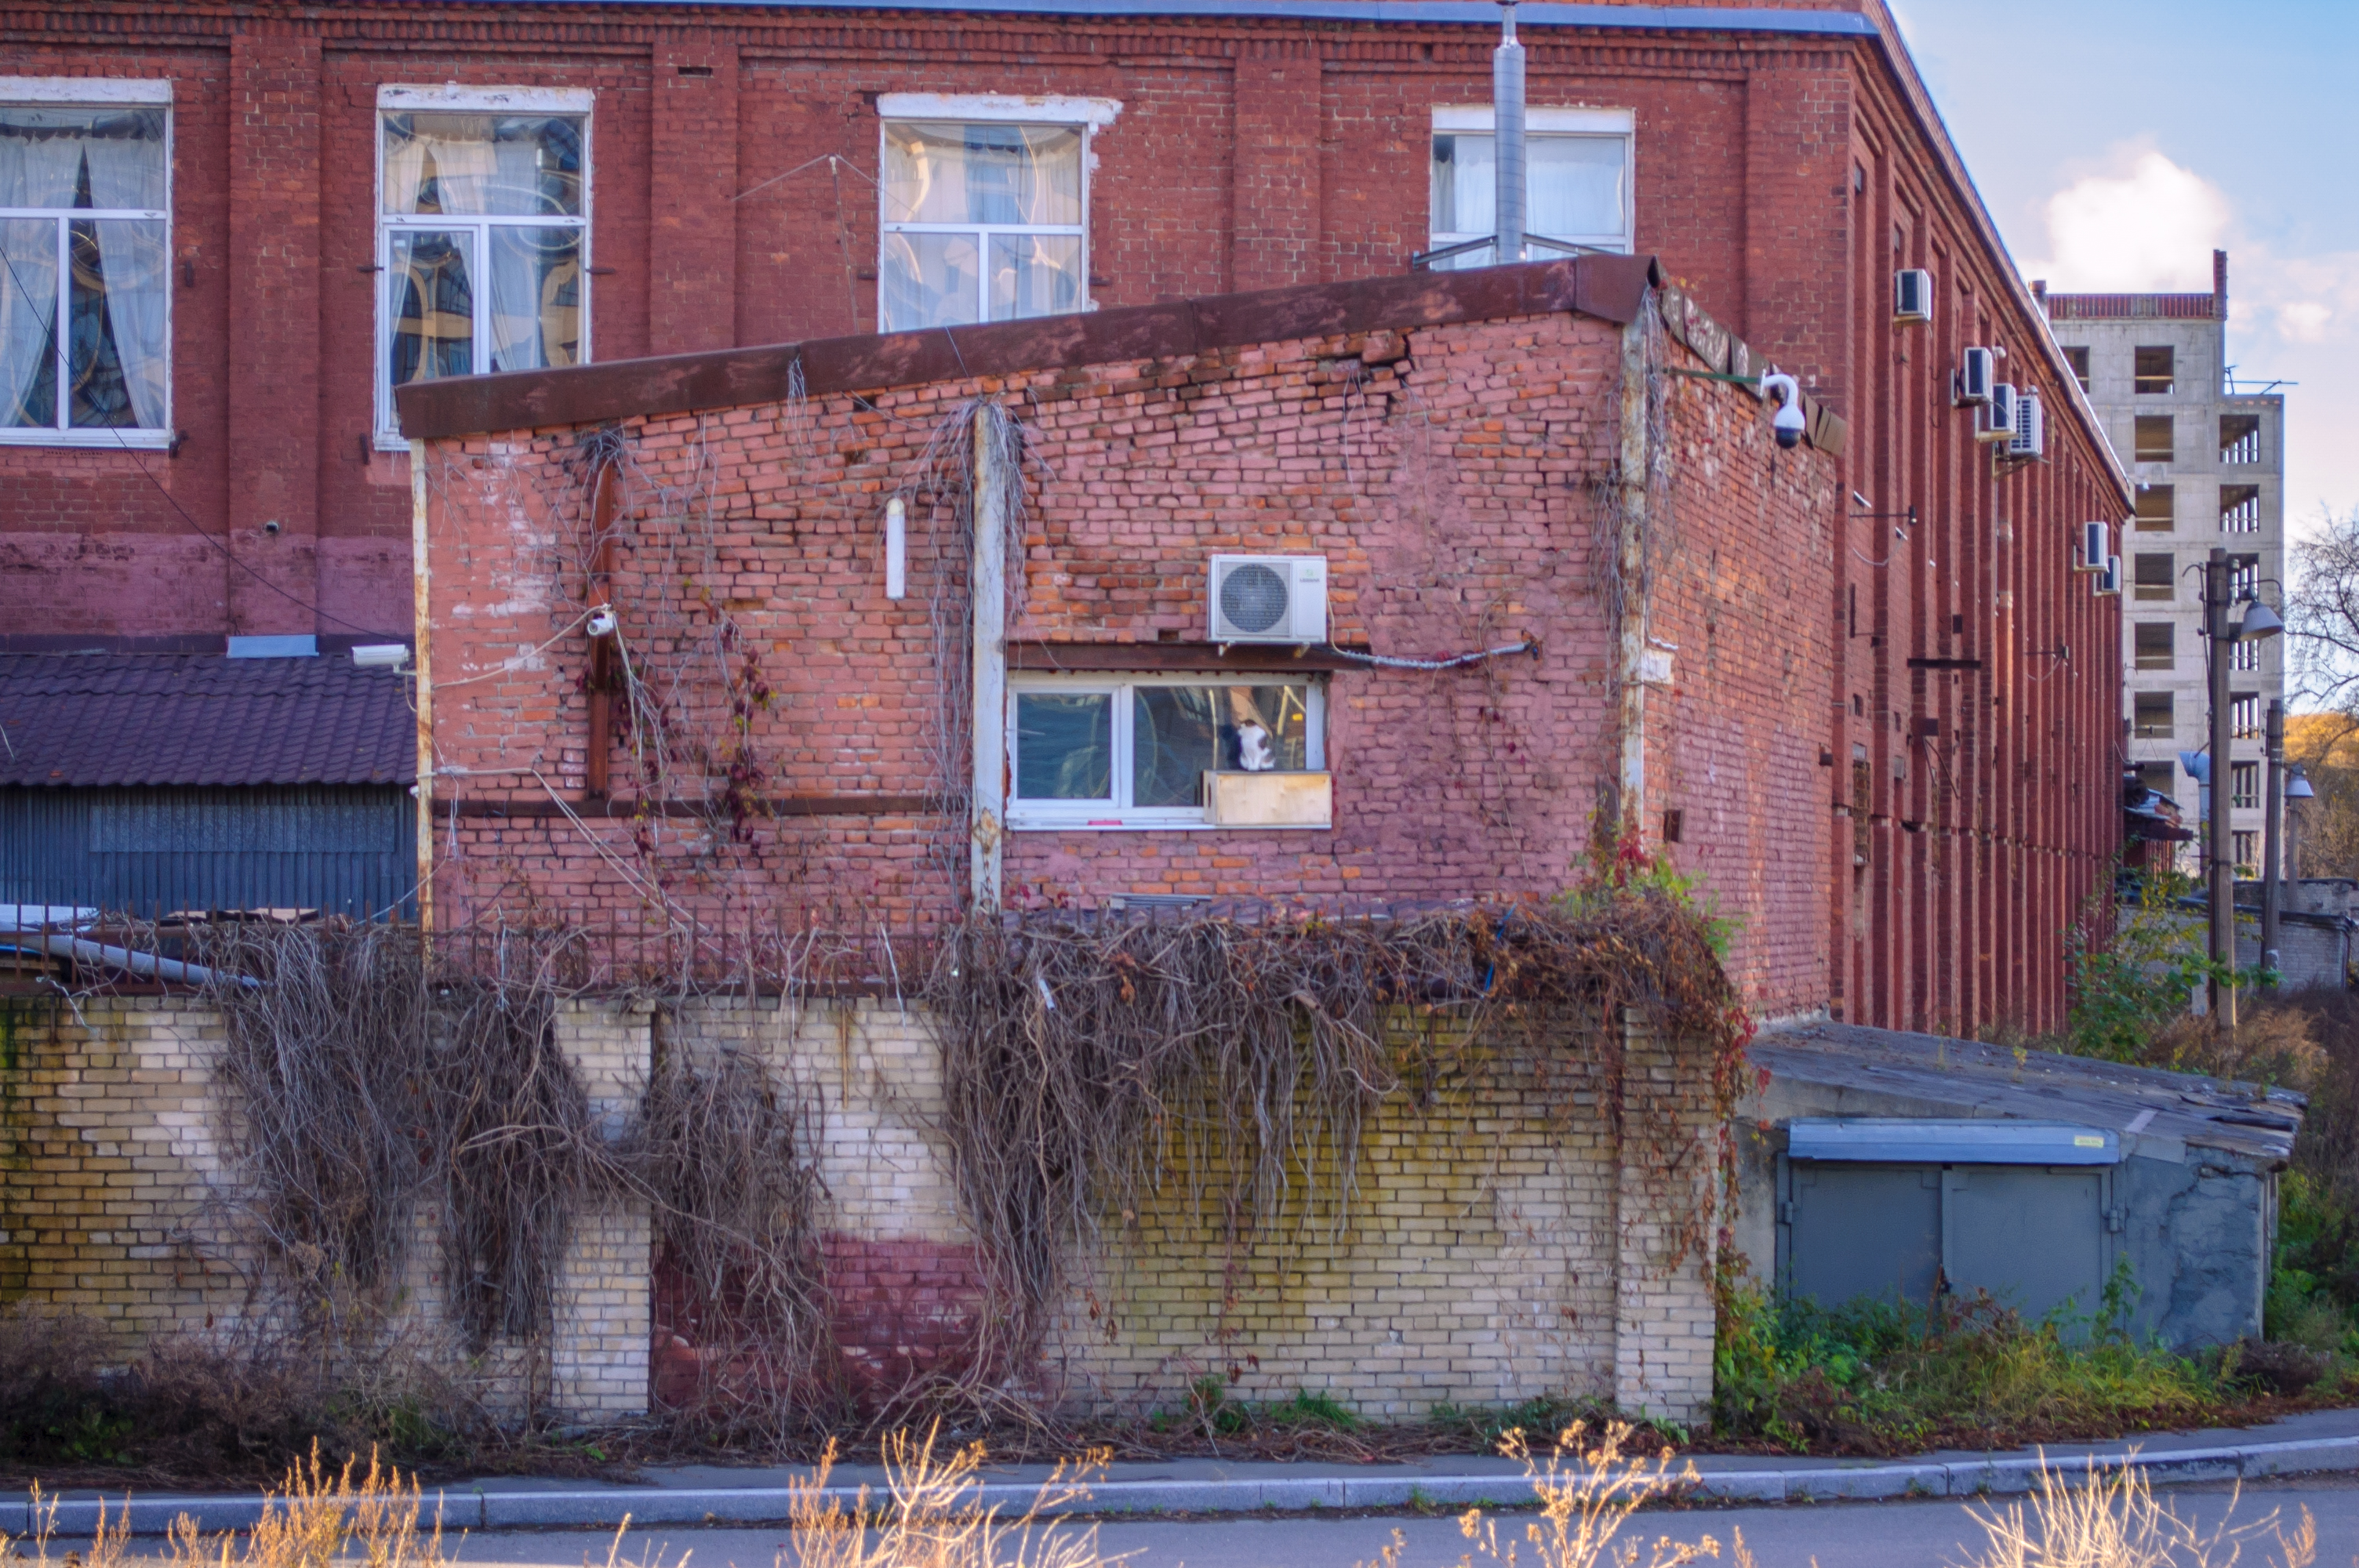
images, building, window, plant, sky, fixture, brickwork, brick, wood, water, neighbourhood, residential area, Material property, facade, city, real estate, roof, urban design, waterway, cloud, apartment, canal, door, rectangle, paint, mixed use, tree, sash window, symmetry, channel, home, reflection, street, metal, concrete, winter, grass, suburb, freezing, evening, rust